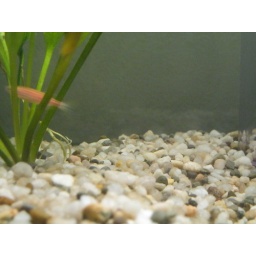
Hot pink in plant